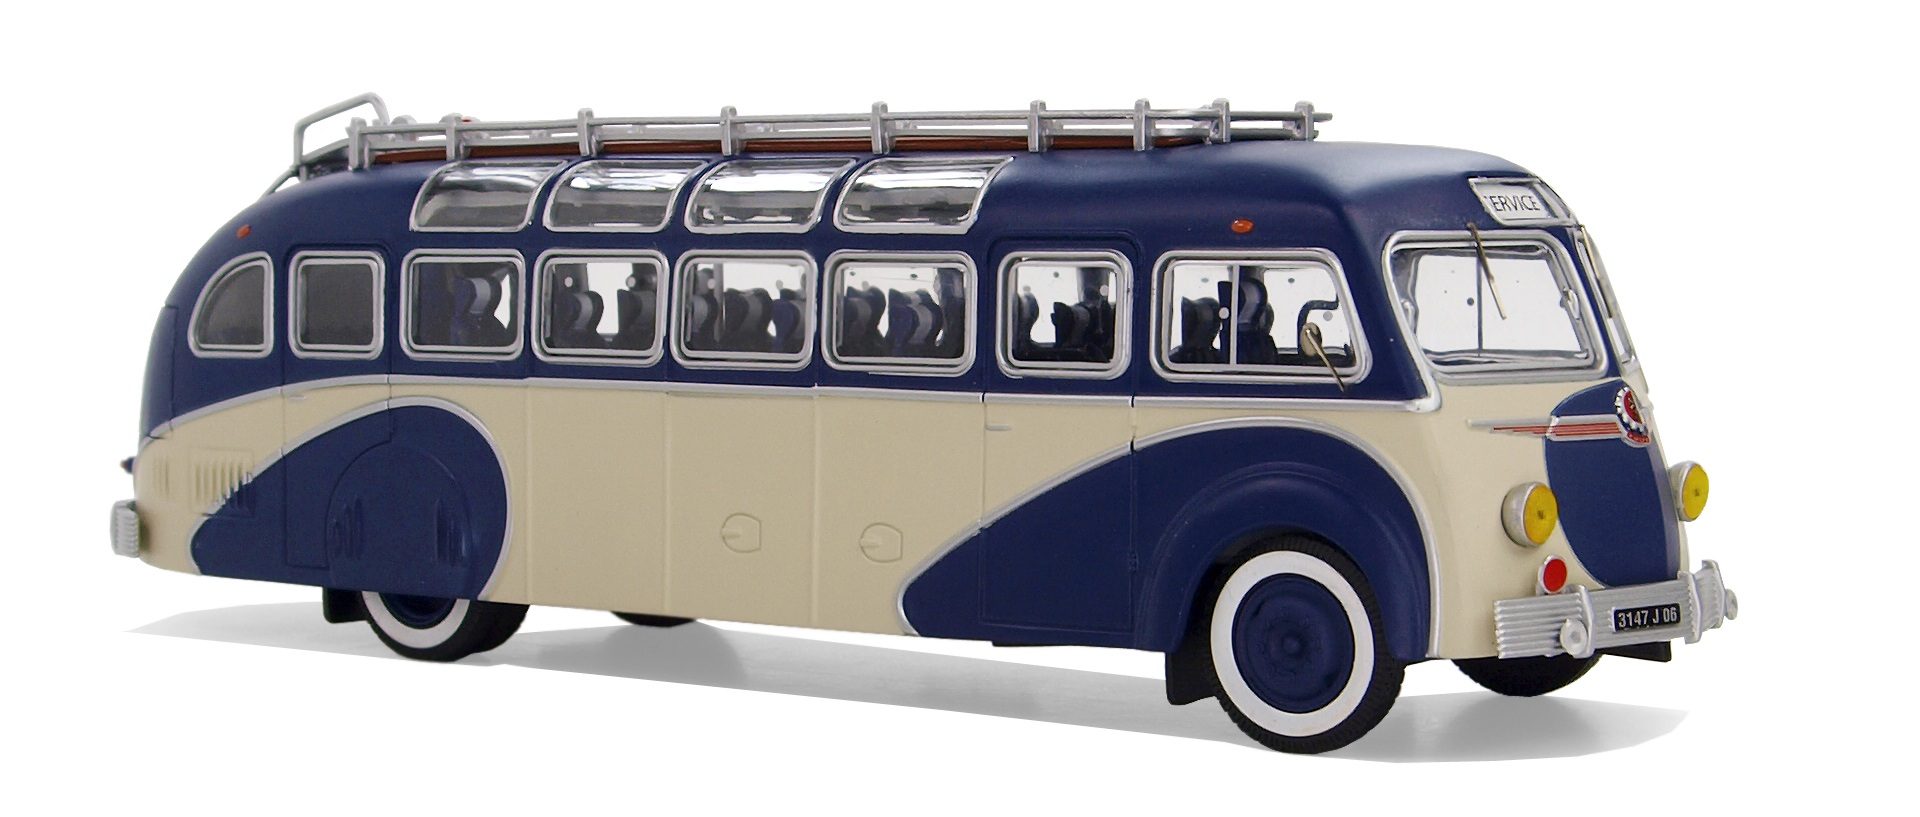
traffic, transport, france, vehicle, public transport, bus, illustration, buses, coach, isobloc, w947, model buses, model cars, collect, transport and traffic, service bus, travel and line coach, 1 43 scale, scale 143, models, hobby, minibus, model car, double decker bus, land vehicle, mode of transport, automotive exterior